Kate Ramsay

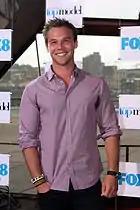
Lincoln Lewis joined the cast as Dominic Emmerson.

Following the Noah incident and the temporary loss of her job, Kate decides to "kick-start her life" and spend some time away from Erinsborough. Brewer told Colin Vickery from "The Advertiser" that Kate had been through "a lot of heartache" and she needed the break to find herself again. Brewer commented "After the year she has just had with her boyfriend dying, and then kissing Noah and losing her career, she's fed up and not going to take it any more, so she sets about making some radical changes which will have a huge impact on the direction of her life." Kate decides to go to Port Douglas in Queensland and the cast and crew filmed on location in the state. Brewer said she had a fantastic time and enjoyed seeing Kate letting her guard down. Lincoln Lewis joined the cast as Kate's love interest Dominic Emmerson, a marine biologist. Brewer and Lewis previously worked together on "The Sleepover Club".